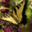
Label: butterfly